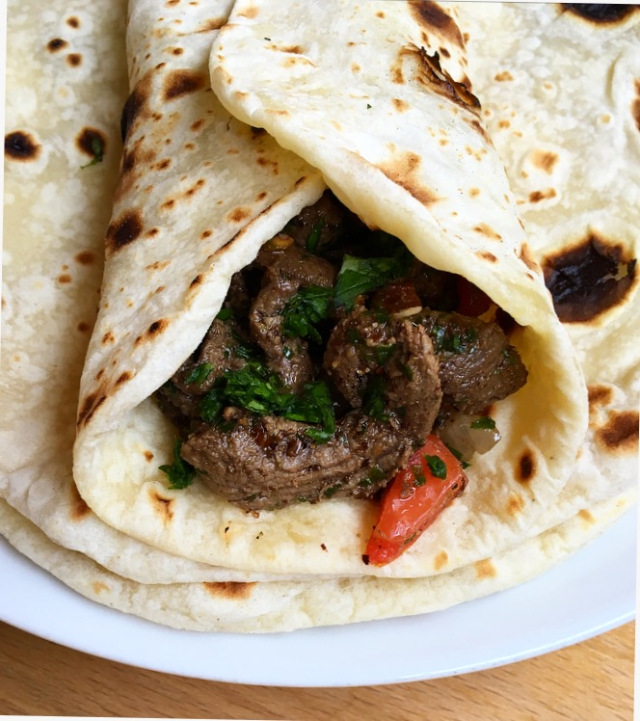
Dish: chapati